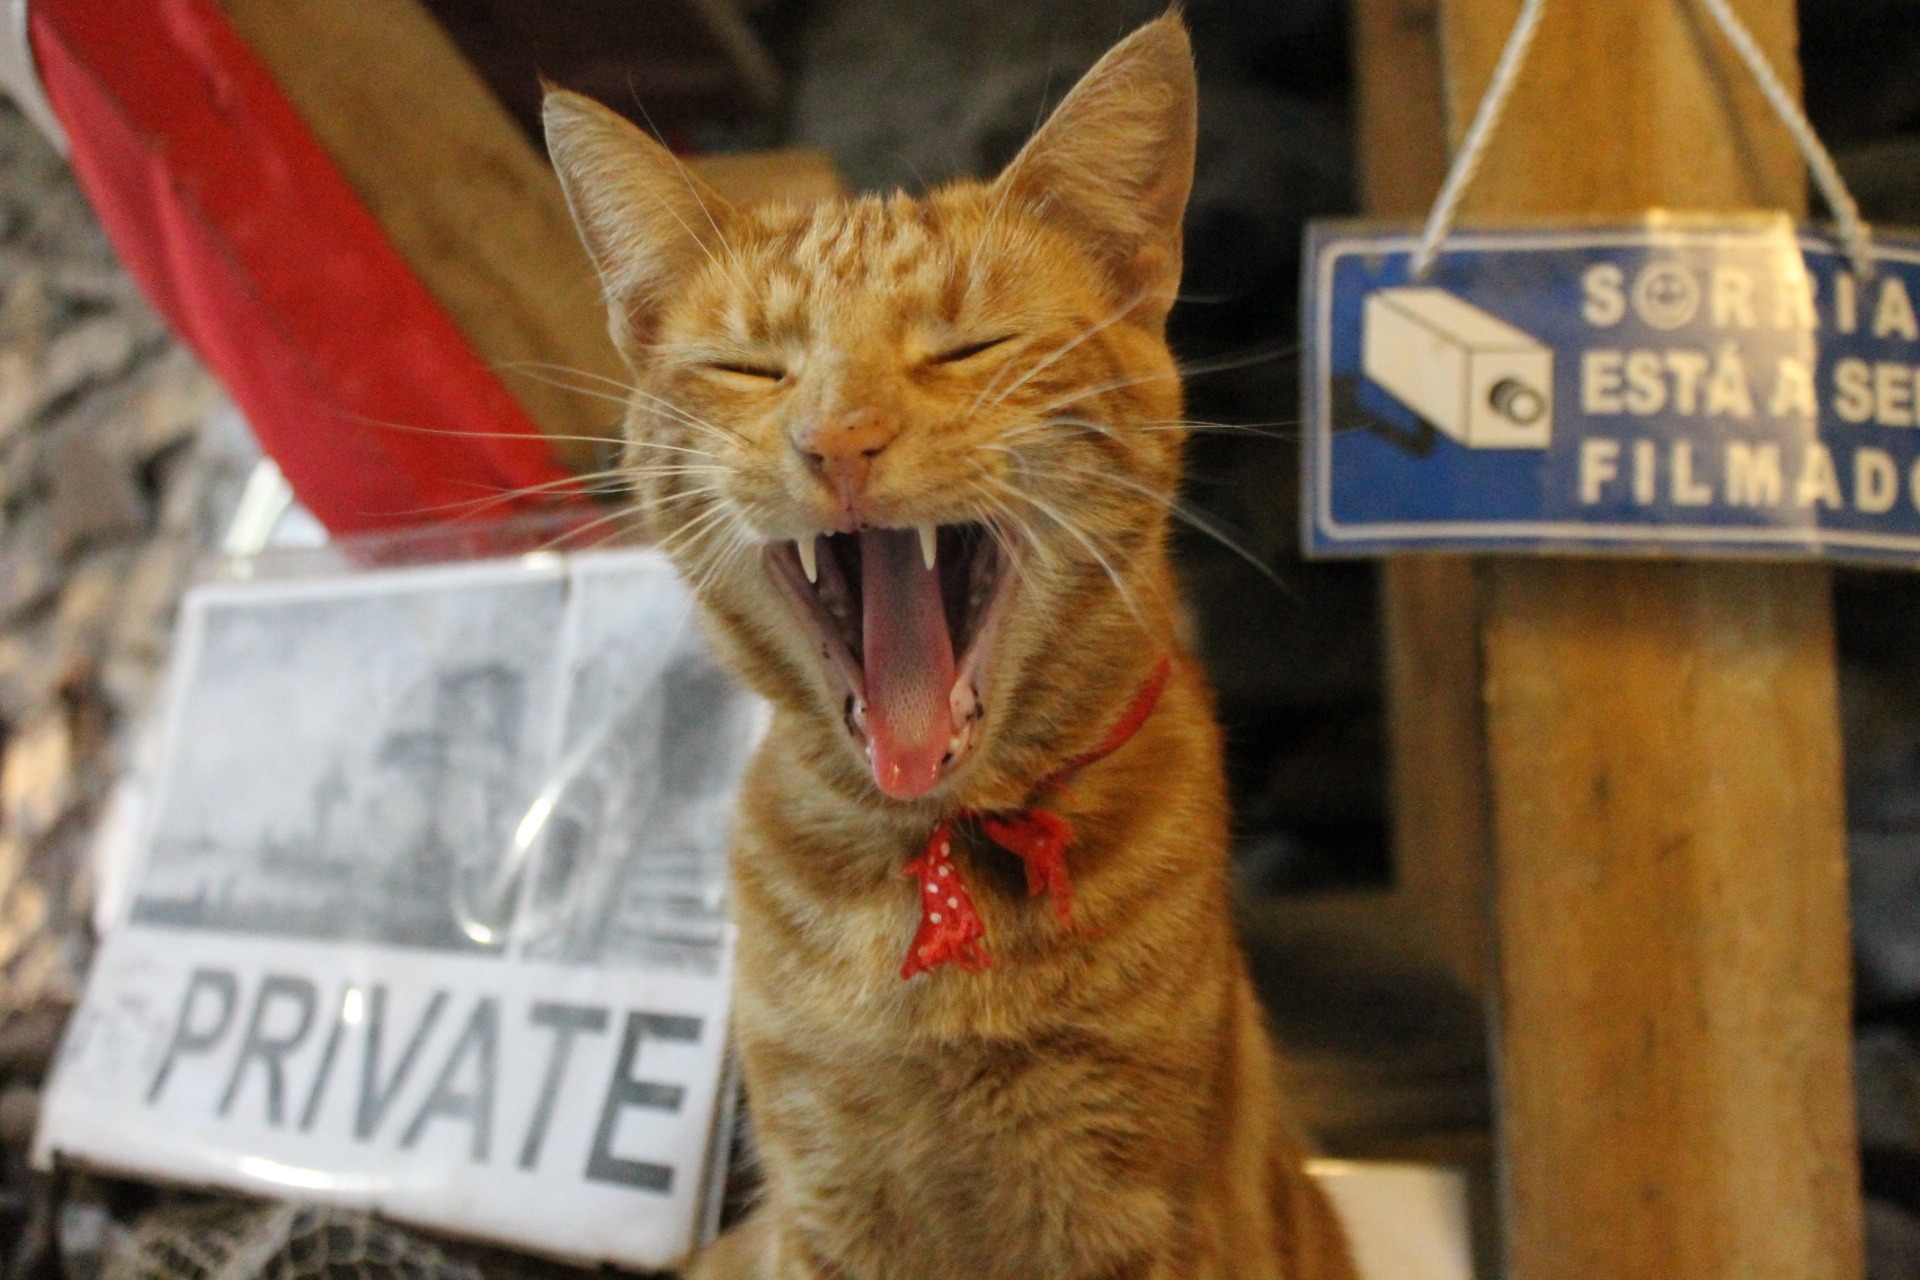
animal, cat, mammal, whiskers, vertebrate, tabby cat, animal shelter, small to medium sized cats, cat like mammal